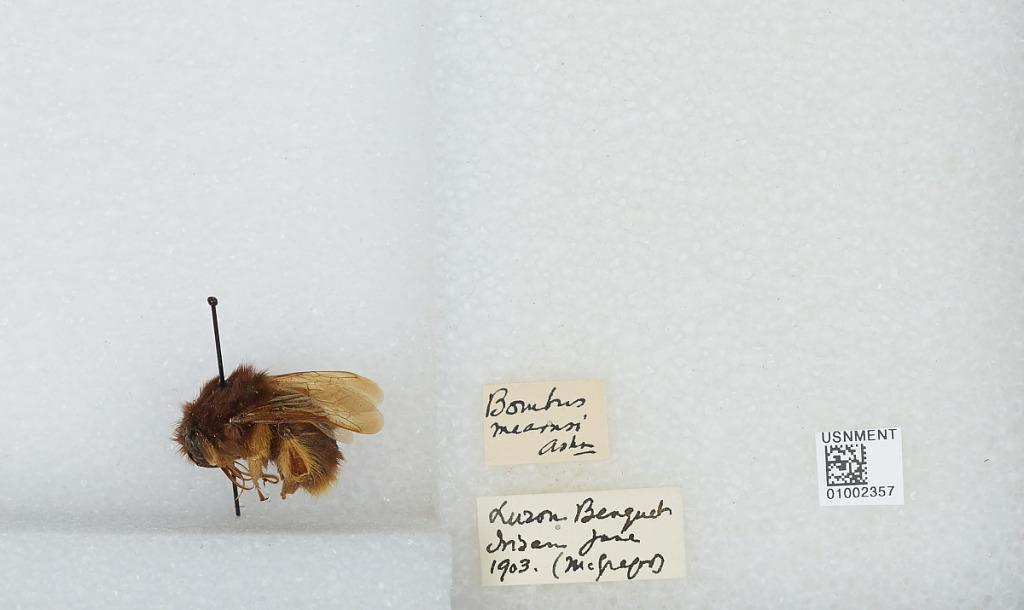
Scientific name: Bombus (Pyrobombus) flavescens Smith
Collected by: McGregor
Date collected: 1903-6-
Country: Philippines
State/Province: Benguet
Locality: Irisan, Luzon
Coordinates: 16.4122, 120.559